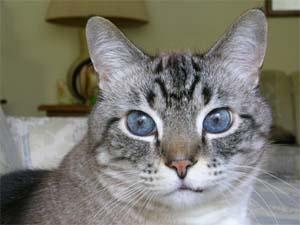
Bengal